Freebox

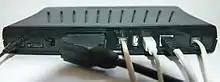
Freebox V4

The box is managed by an operating system using a derivative of the Linux kernel. It has many interfaces: